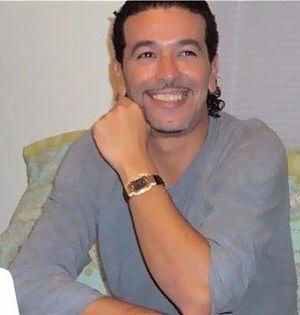
CHEB NASRO.